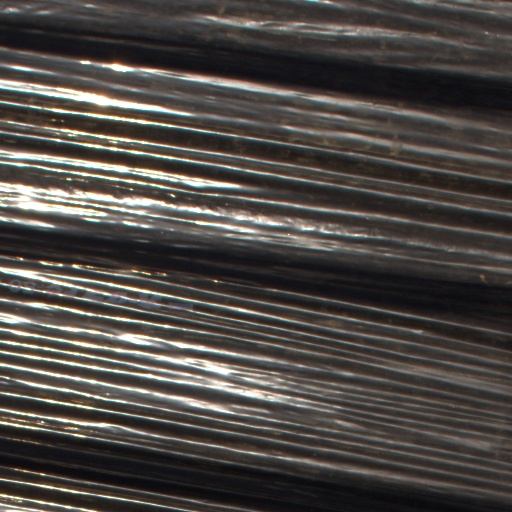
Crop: Jerusalem artichoke